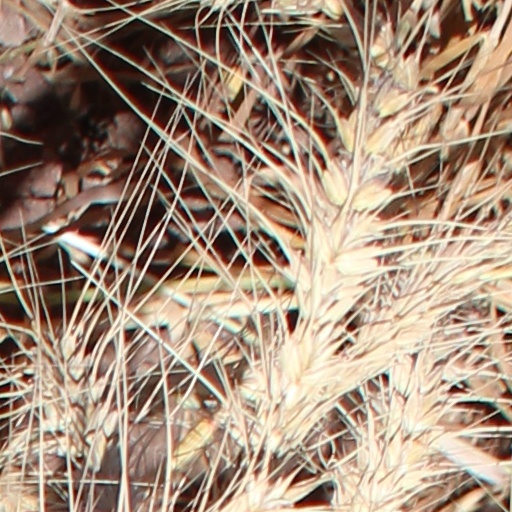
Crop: wheat